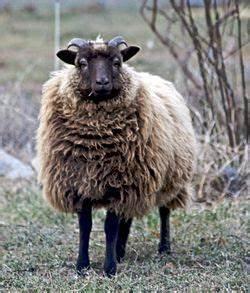
sheep